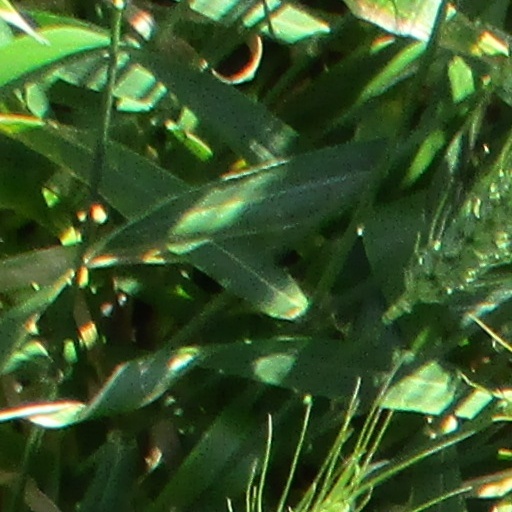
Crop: wheat